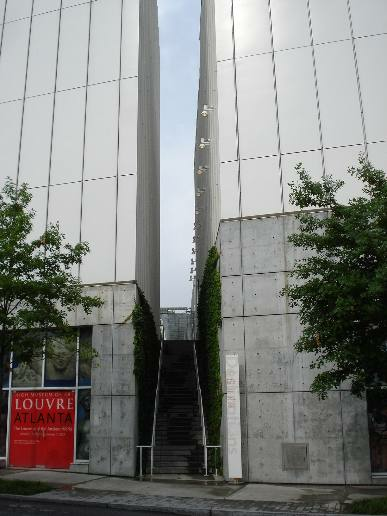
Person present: No